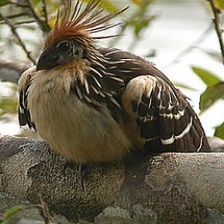
Species: HOATZIN
Scientific name: OPHISTHOCOMUS HOAZIN